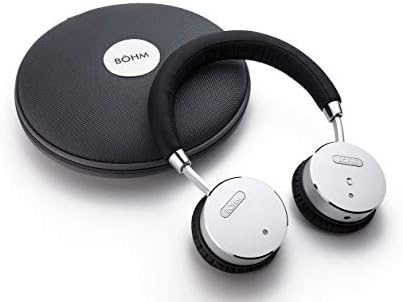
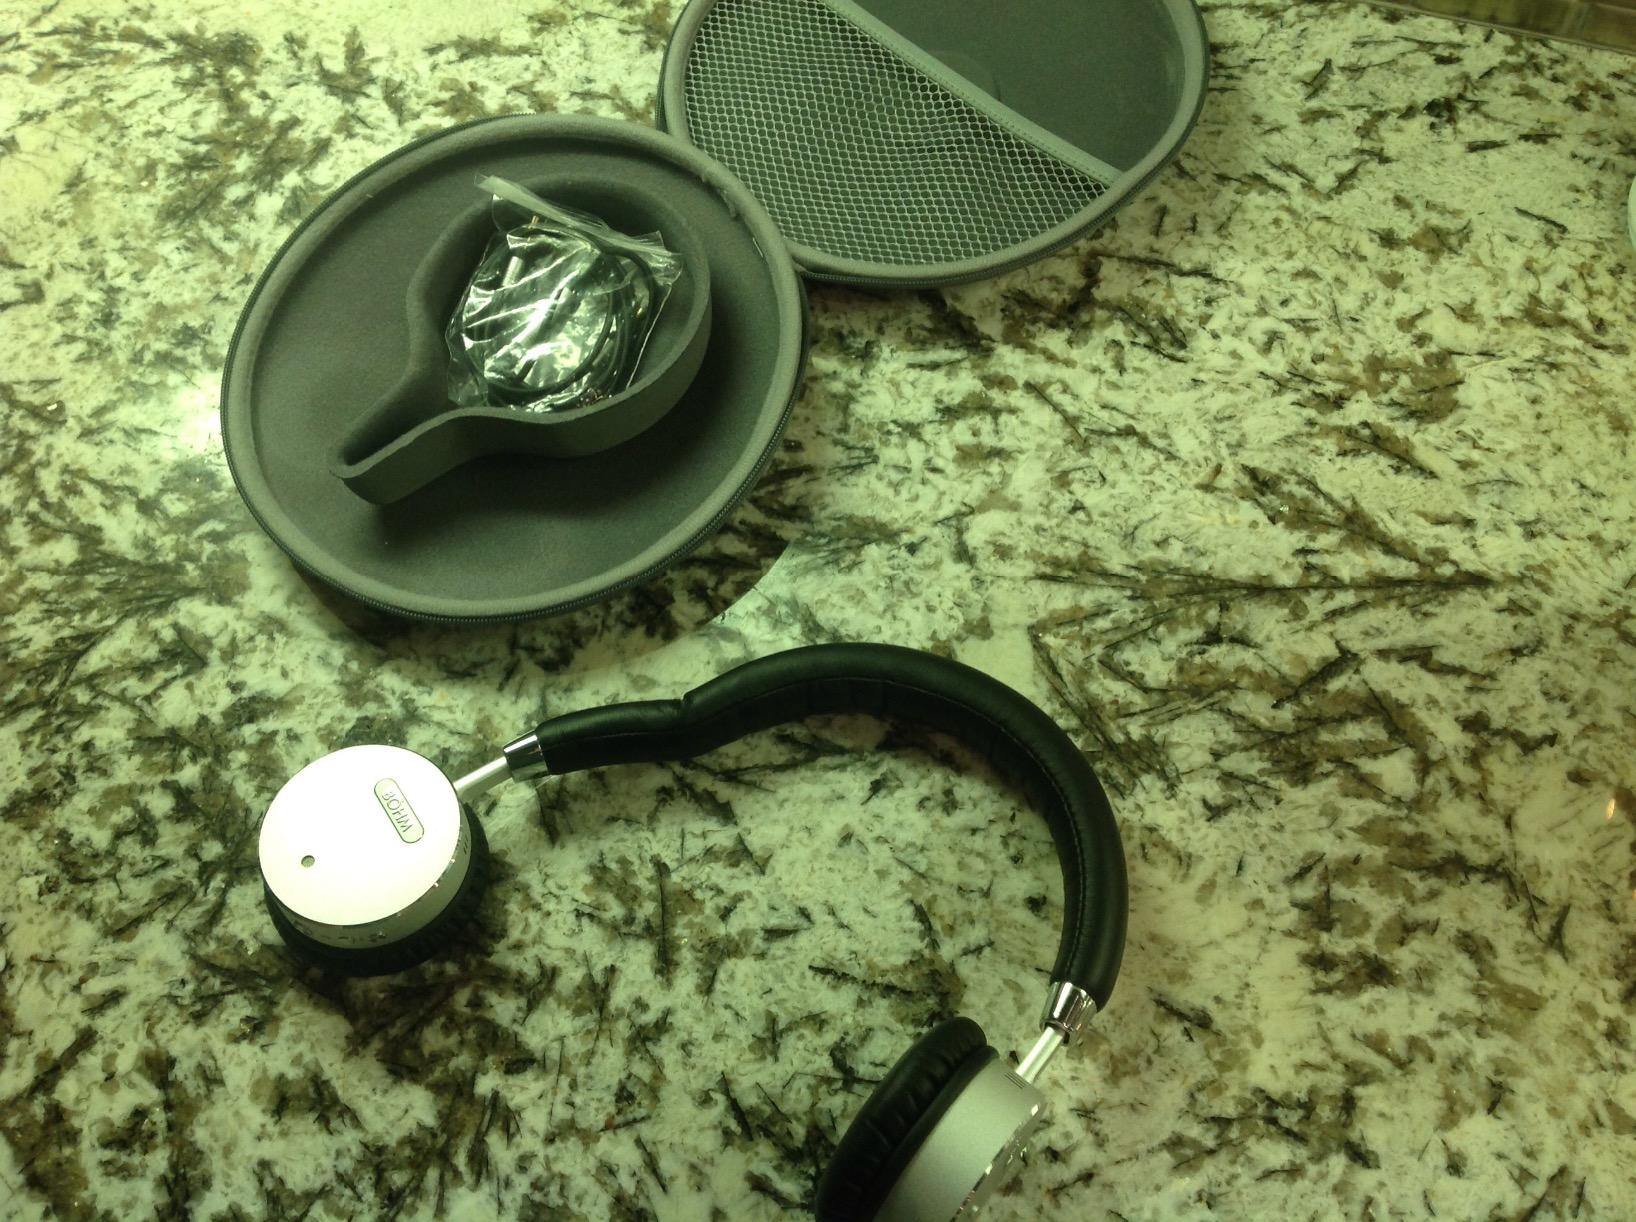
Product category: headphones
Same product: yes